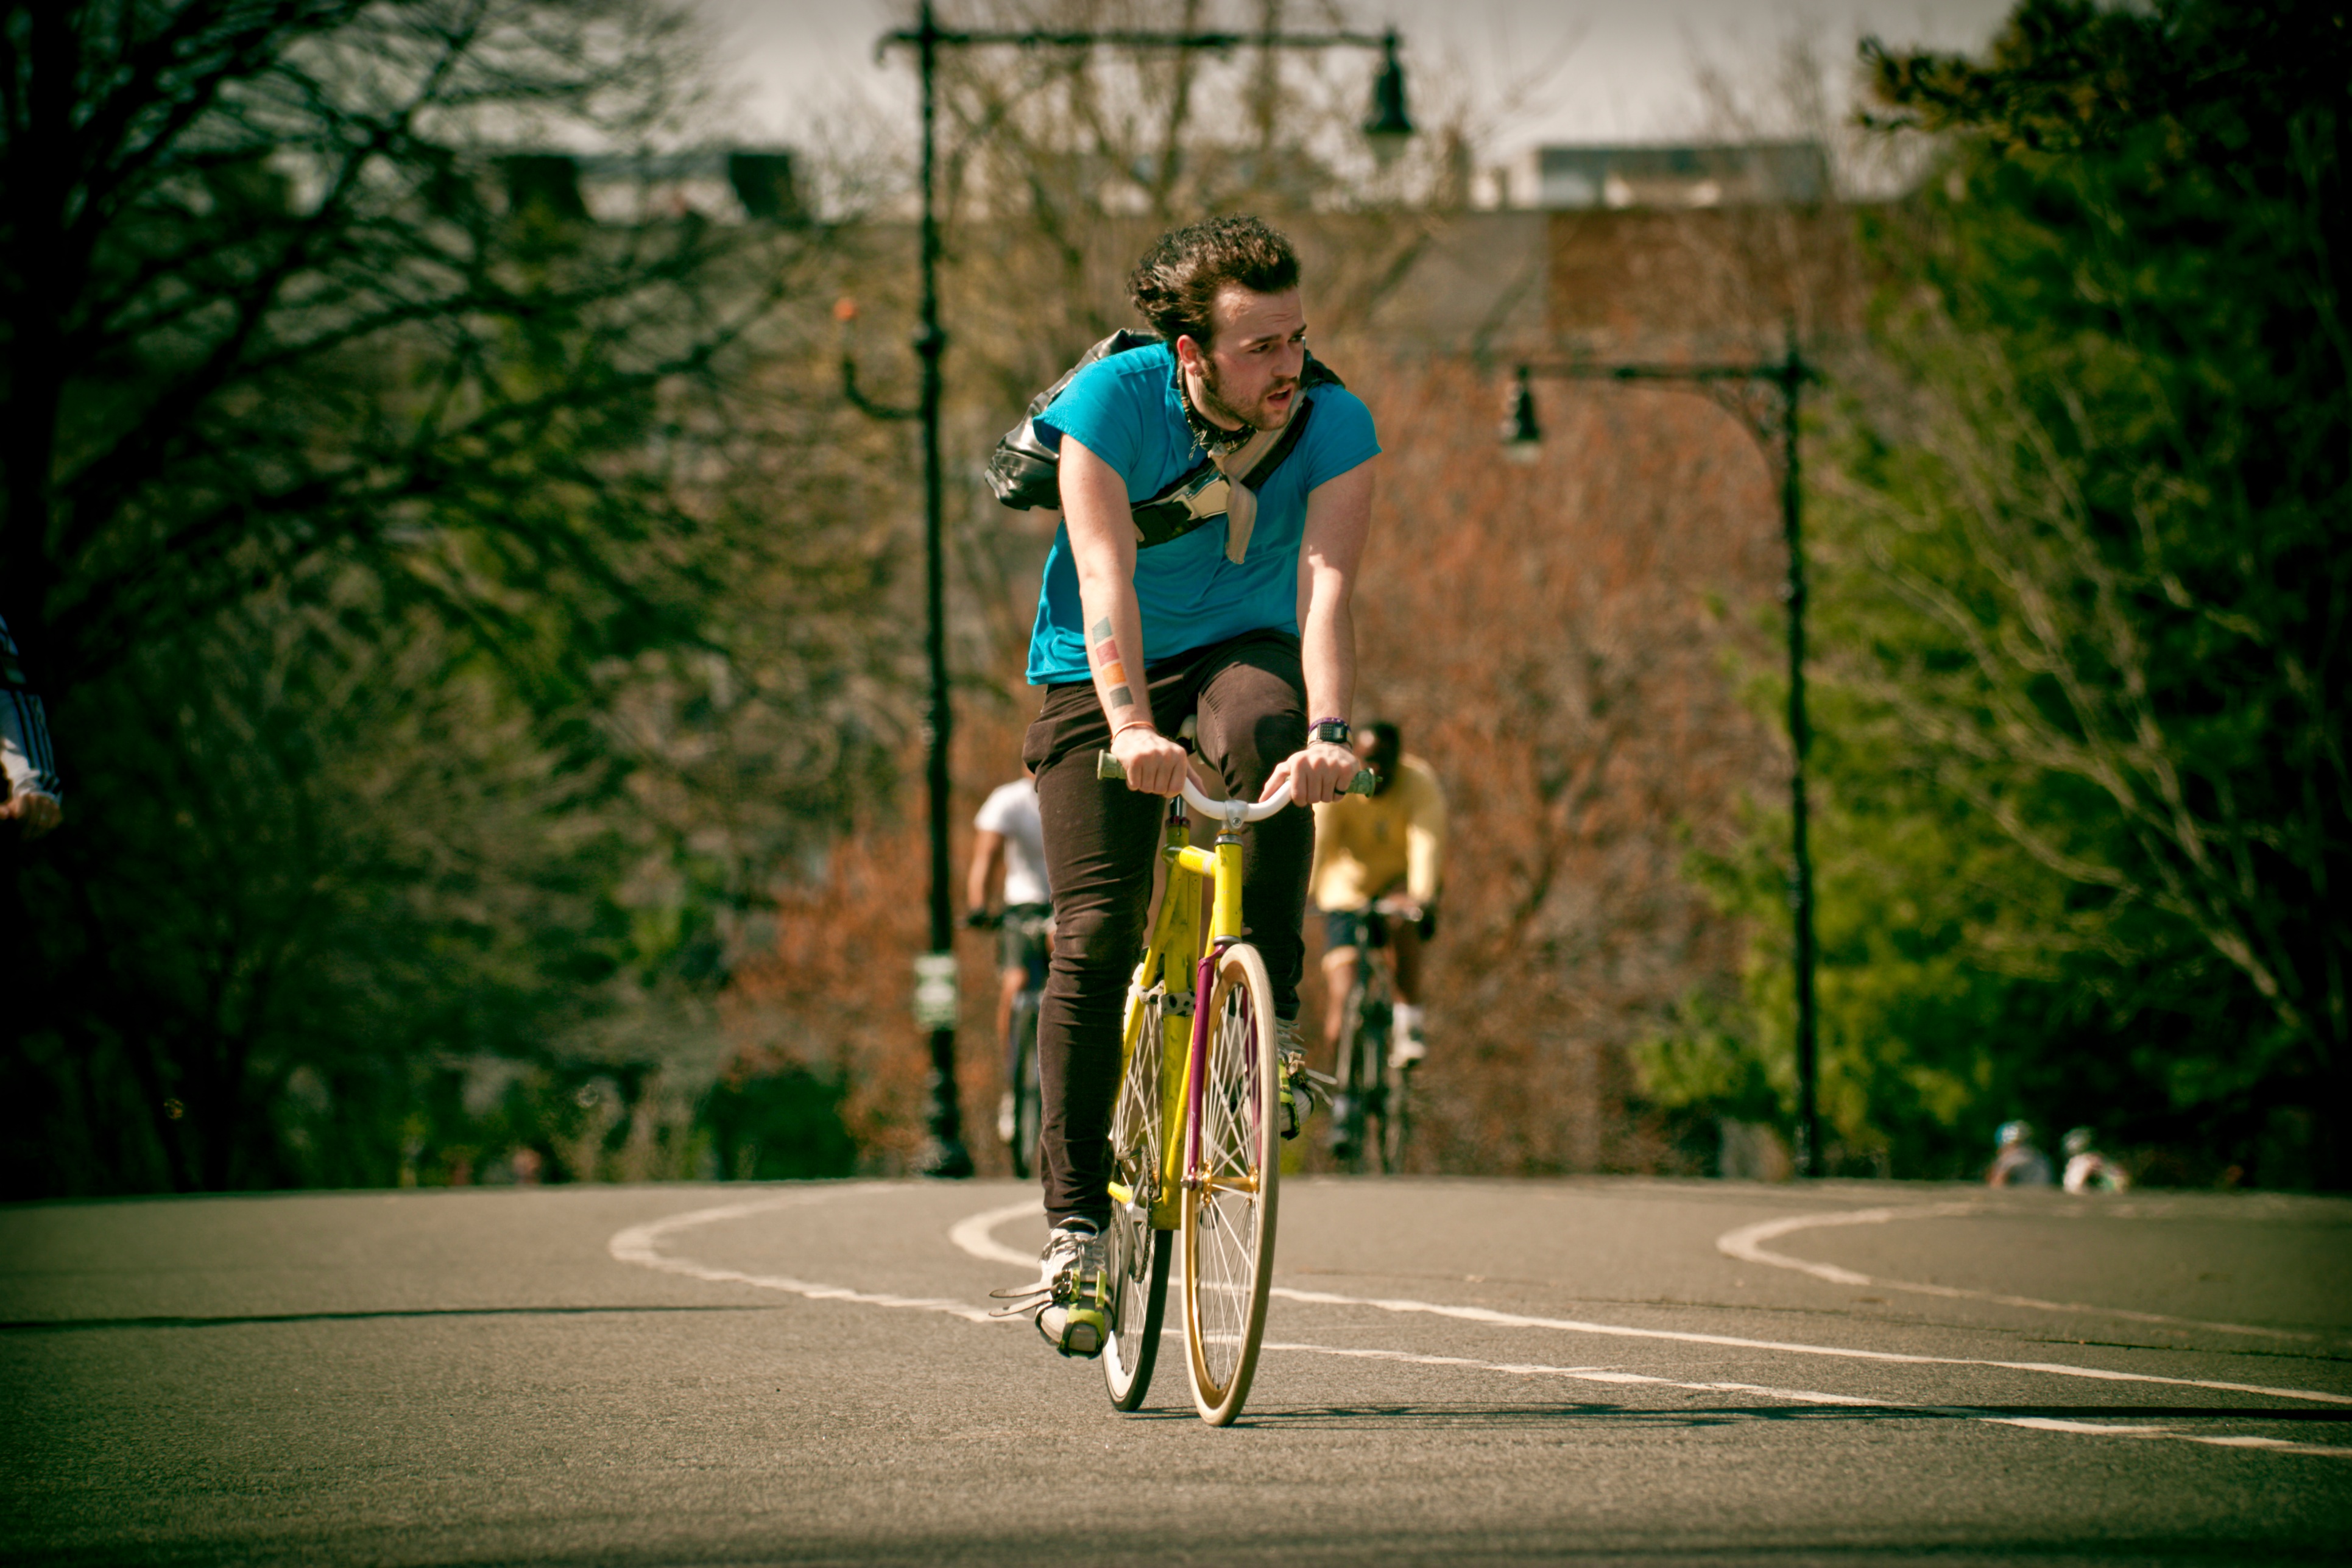
bicycle, recreation, vehicle, cycling, race, sports, triathlon, road cycling, outdoor recreation, cycle sport, bicycle racing, road bicycle, individual sports, endurance sports, racing bicycle, road bicycle racing, duathlon